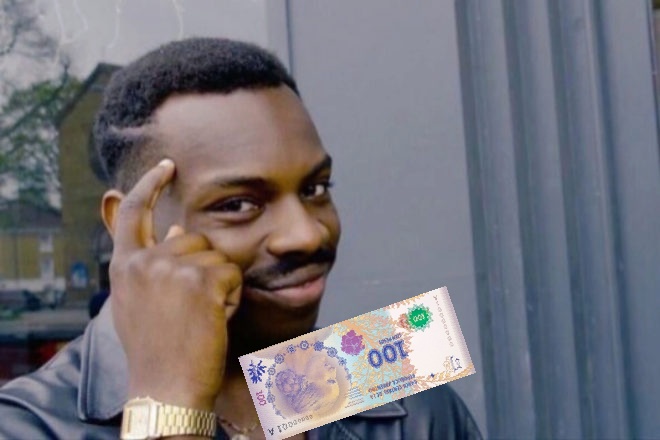
Denominación: 100